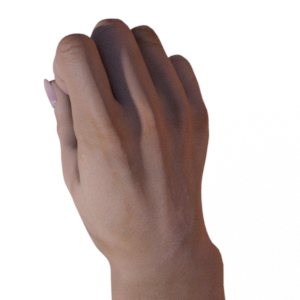
Label: rock